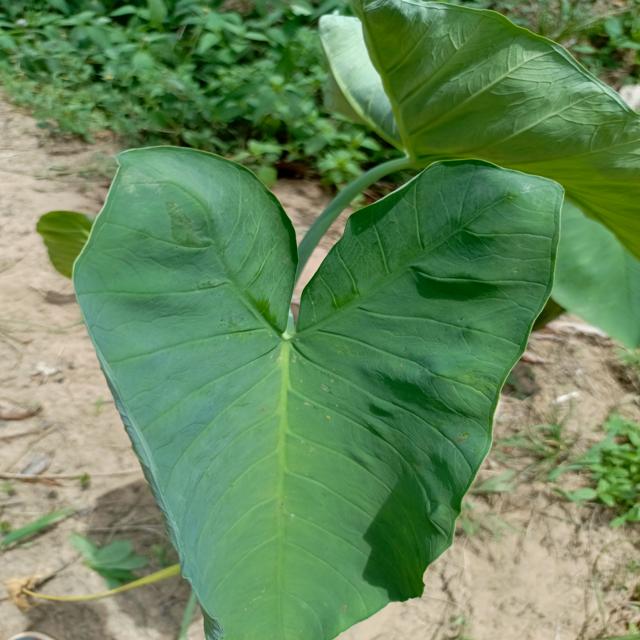
Label: Healthy